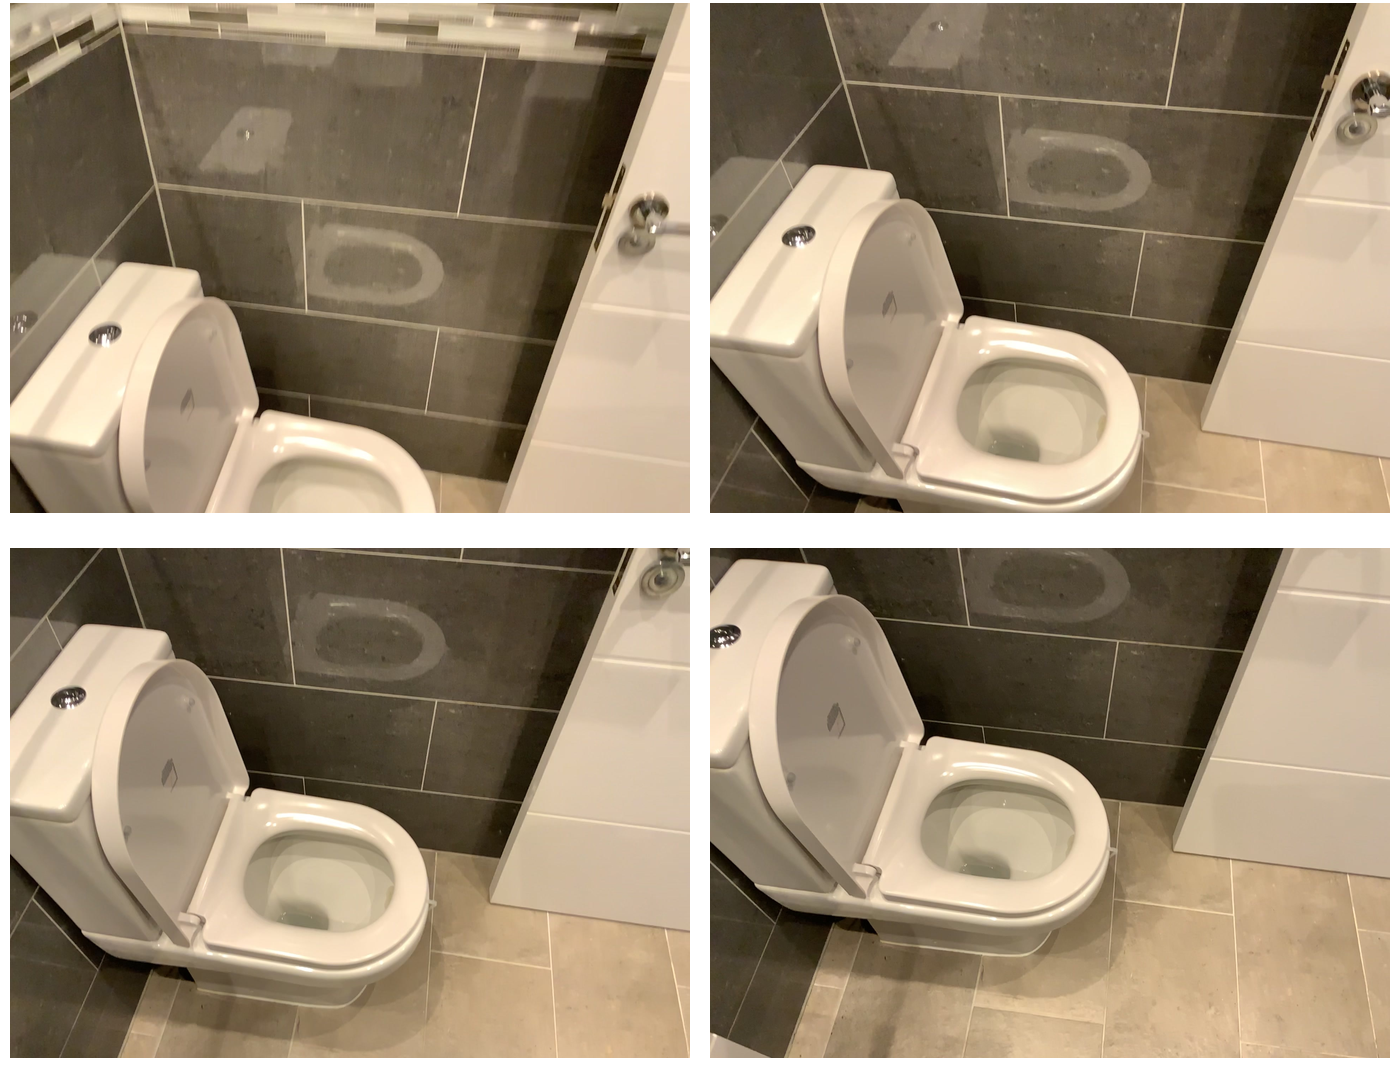Task instruction: Flush the toilet.
Answer: {"task_instruction": "Flush the toilet.", "nodes": ["button", "toilet"], "edges": [{"functional_relationship": "control", "object1": "button", "object2": "toilet", "spatial_relations": ["higher_than", "behind"], "is_touching": true}], "action_type": "open", "function_type": "special_function"}